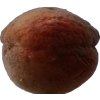
Label: peach